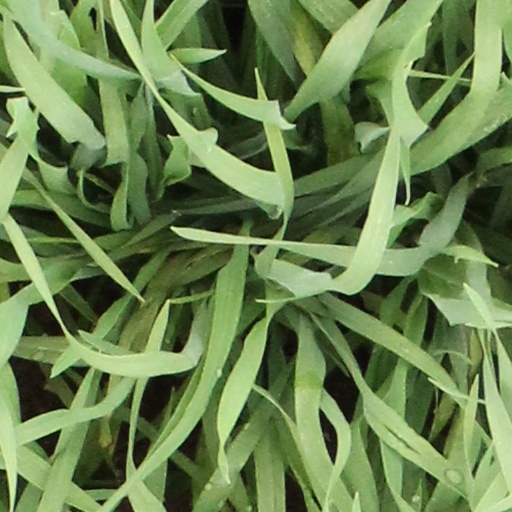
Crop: wheat